Anthony McCoy

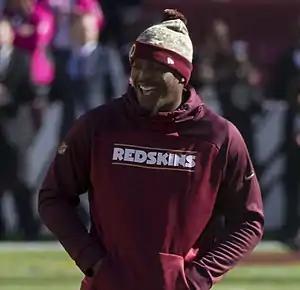
McCoy with the Washington Redskins in 2015

Robert Anthony McCoy (born December 28, 1987) is an American former professional football player who was a tight end in the National Football League (NFL). He played college football for the USC Trojans and was selected by the Seattle Seahawks in the sixth round of the 2010 NFL draft.